Monadnock Building

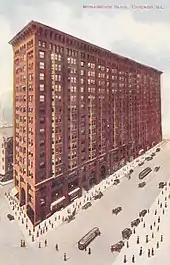
1910 postcard of the Monadnock from the south, showing the arcade-like treatment of the upper floors and neoclassical copper cornice

Encouraged by the early success of the building, Shepherd Brooks purchased the 68-by-200-foot (21 by 61 m) lot adjoining to the south in 1893 for $360,000 ($ in dollars). Aldis recommended the firm of Holabird & Roche, who had designed the Pontiac Building for Peter Brooks in 1891, to extend the Monadnock south to Van Buren. William Holabird and Martin Roche had trained together in the office of William LeBaron Jenney, and in 1881 formed their own firm, which would become one of the most prolific in the city and the acknowledged leader of the Chicago school of architecture. The north half had struggled with cost overruns and Holabird & Roche presented a more cost-effective design. The design, for two buildings called the Katahdin and Wachusett (also named for New England mountains), connected them to the north half as a single structure at an estimated cost of $800,000 ($ in dollars). Construction began in 1892, under the supervision of Corydon T. Purdy who would later earn accolades as the structural engineer for many famous Chicago and New York skyscrapers.